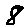
Label: 8